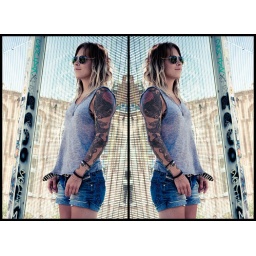
Rock you girl in the mirror